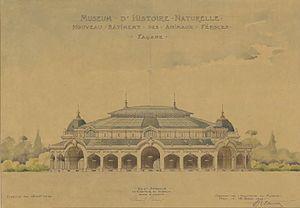
Muséum national d’histoire naturelle. Nouveau bâtiment des animaux féroces. Élévation, par Blavette, architecte du Muséum
Le Muséum national d'histoire naturelle est un établissement français d'enseignement, de recherche et de diffusion de la culture scientifique naturaliste. Fondé en 1793 en continuité du Jardin royal des plantes médicinales créé en 1626, c'est l'un des plus anciens établissements mondiaux de ce type. Il est doté du statut de grand établissement et placé sous la double tutelle administrative des ministères de l'Enseignement supérieur et de la Recherche et de l'Environnement. Son siège est le jardin des plantes de Paris mais il comporte d'autres sites, aussi bien à Paris qu'en différents lieux de France. Le Muséum dispose d'un personnel d'environ 2 200 membres dont 500 chercheurs. Depuis la réforme de 2014, il est dirigé par un président, assisté de directeurs-généraux délégués.
Victor-Auguste Blavette, né le 4 octobre 1850 à Brains-sur-Gée et décédé le 14 octobre 1933 à Paris, est un architecte français, lauréat du deuxième second grand prix de Rome en 1878 et du premier grand Prix de Rome pour son travail d'architecte sur le projet de rénovation du Louvre en 1879.